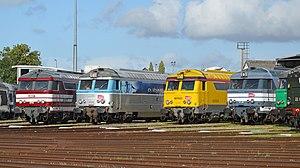
BB 67400 au dépôt de Longueau
Cette liste recense les éléments du parc de locomotives diesel BB 67400, matériel roulant de la Société nationale des chemins de fer français.
Les BB 67400 forment une série de locomotives diesel-électriques construites à 232 exemplaires pour la SNCF par Brissonneau et Lotz et Matériel de traction électrique. Elles ont été commandées le 6 janvier 1967, et la première a été mise en service le 14 août 1969 au dépôt de Chambéry.